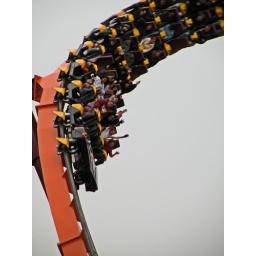
Raging Bull's yellow train flies around a high banked curve.